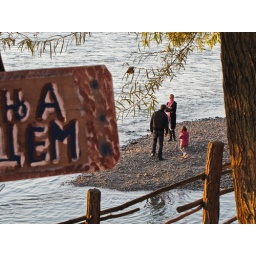
Family throwing rocks on the river Drina at Sunny River Resort, near the border with Bosnia in Loznica, Serbia.